Walter Leo Weible

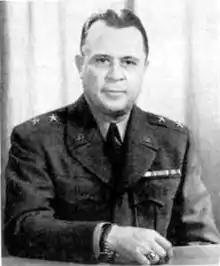
Weible as commander of the Japan Logistical Command, 1951.

Lieutenant General Walter Leo Weible (June 2, 1896 − February 19, 1980) was a United States Army officer who served in both World War I and World War II